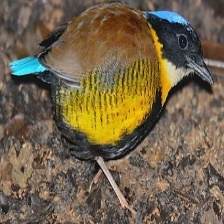
Species: GURNEYS PITTA
Scientific name: HYDRORNIS GURNEYI